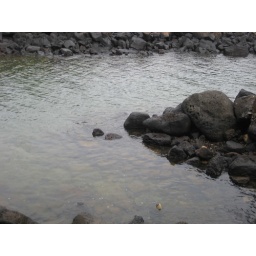
sea turtle arriving in Whalers' Cove for the night right next to our house